The Checklist Manifesto

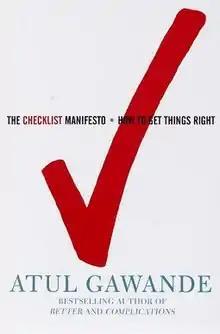
First edition

The Checklist Manifesto: How to Get Things Right is a December 2009 non-fiction book by Atul Gawande. It was released on December 22, 2009, through Metropolitan Books and focuses on the use of checklists in relation to several elements of daily and professional life. The book looks at the use of checklists in the business world and the medical profession, with Gawande examining how they can be used for greater efficiency, consistency and safety. Gawande stated he was inspired to write "The Checklist Manifesto" after reading a story about a young child who survived a fall into a frozen pond and discovering that the physician who saved her relied heavily on checklists.